Edward White Benson

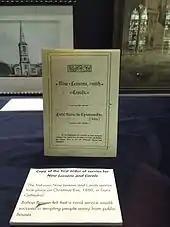
Order of Service for the first Nine Lessons and Carols in 1880 on display in Truro Cathedral

Benson is best remembered for devising the Festival of Nine Lessons and Carols, an order first used in Truro Cathedral on Christmas Eve, 1880. Considerably revised by Eric Milner-White for King's College, Cambridge, this service is now broadcast every Christmas around the world.